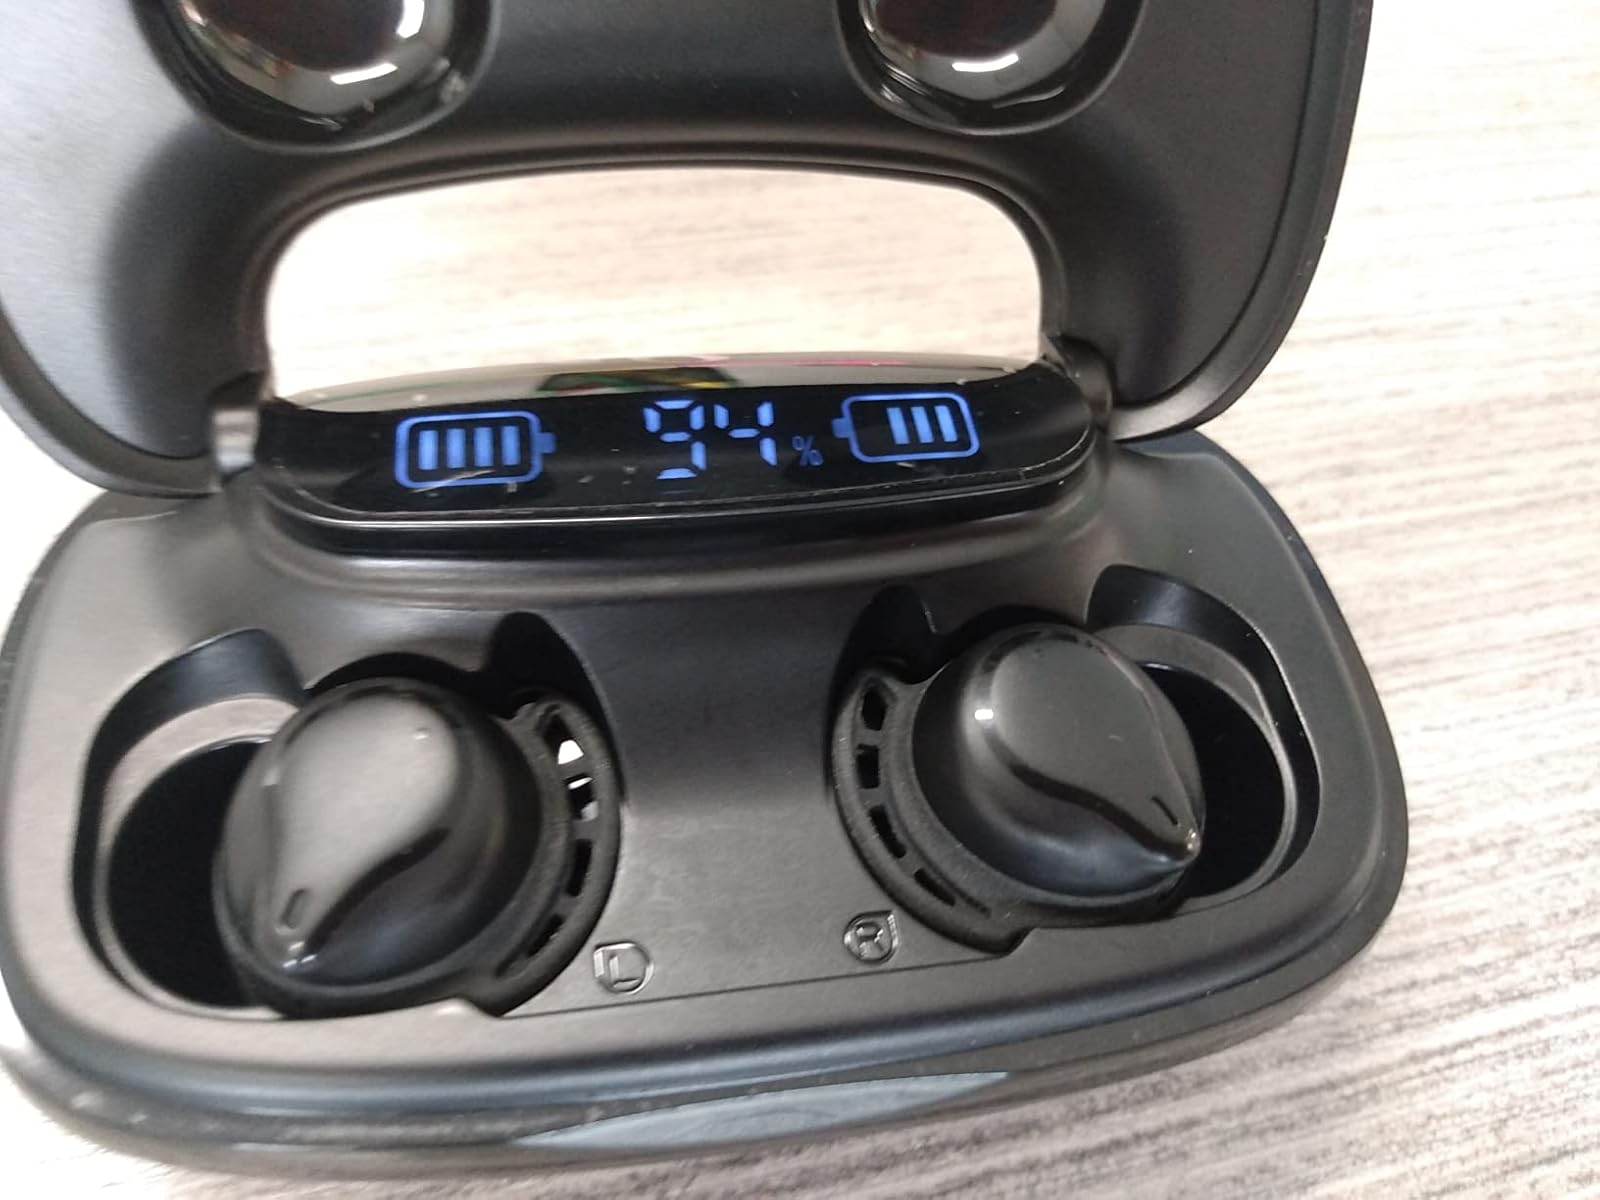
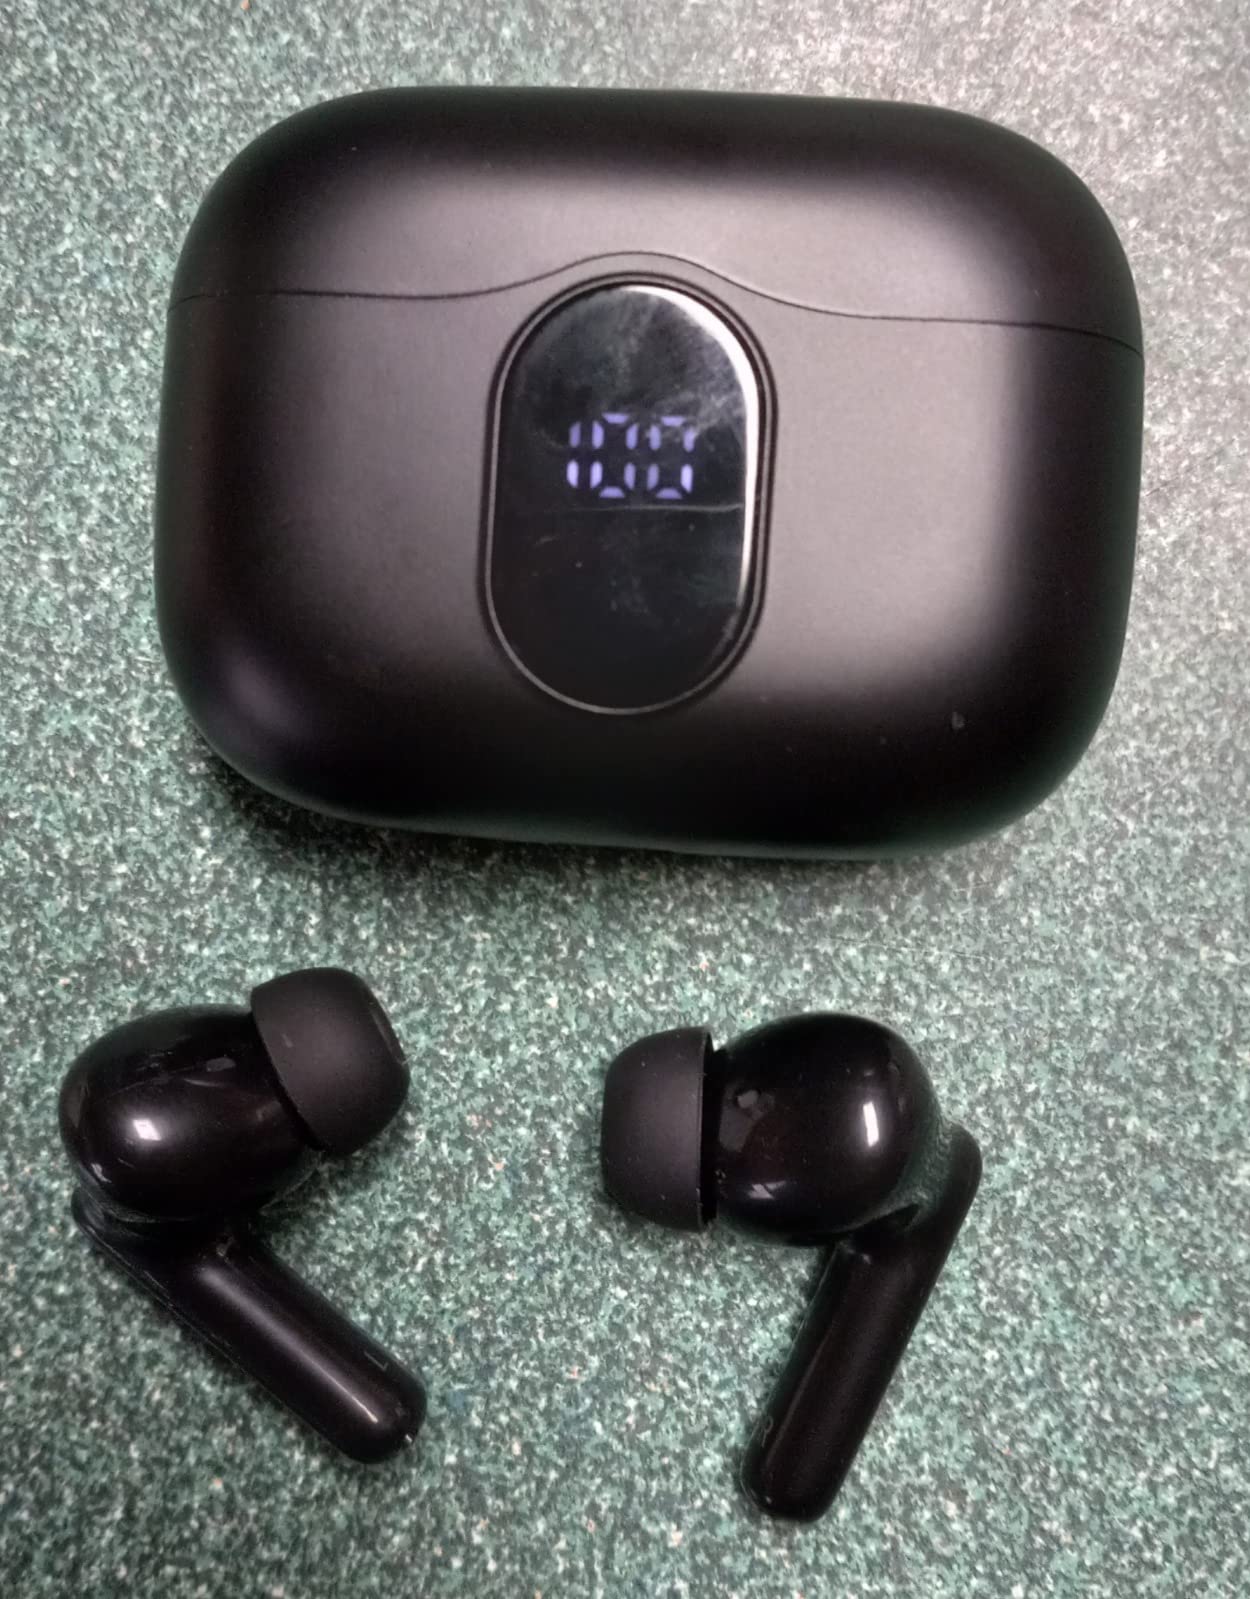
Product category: earbuds
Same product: no